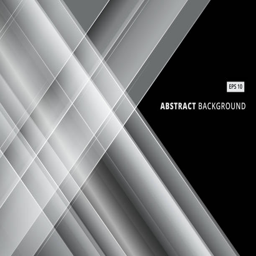
abstract gray and white image that depicts technology with overlapping diagonal lines .